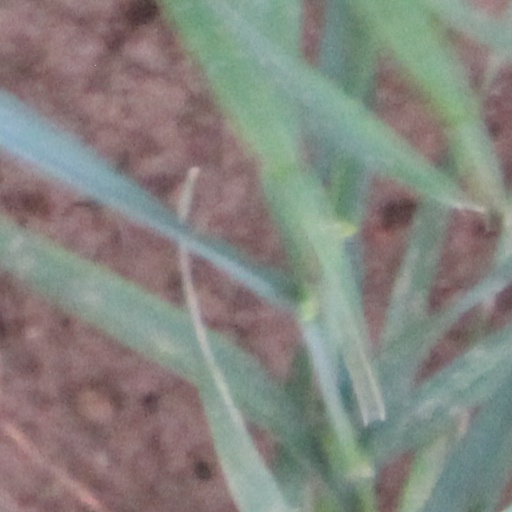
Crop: wheat